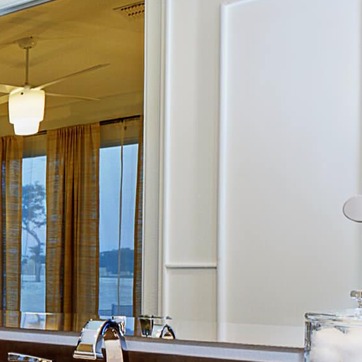
Material: mirror